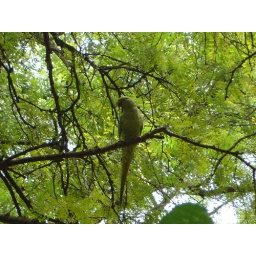
el loro - Going green. I found this parrot flying around among the trees in a park.